Paolo Antonio Testore

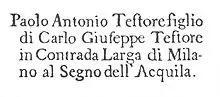
Violin label from Paolo Antonio Testore

Paolo Antonio Testore (born 1700 - died 1767) was a Milanese luthier. He was born in Milan, the second son of Carlo Giuseppe Testore, also a noted luthier, and worked out of the family's workshop under the "Sign of the Eagle" on Contrada Larga in Milan. He was one of the three finest instrument-makers from the Testore family, but a distinctive characteristic of Paolo Antonio's work is that he often omitted purfling and sometimes used lower quality wood.